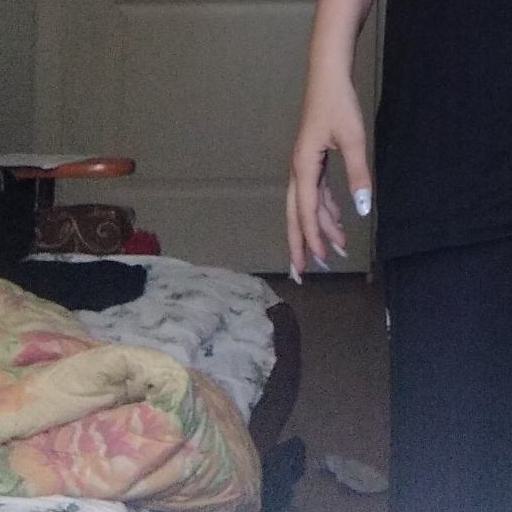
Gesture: no_gesture